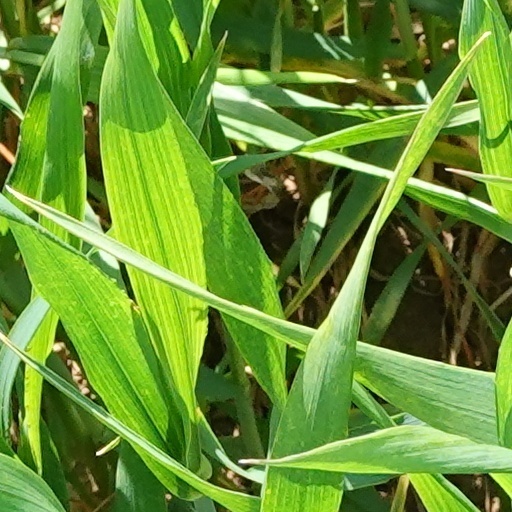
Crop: wheat